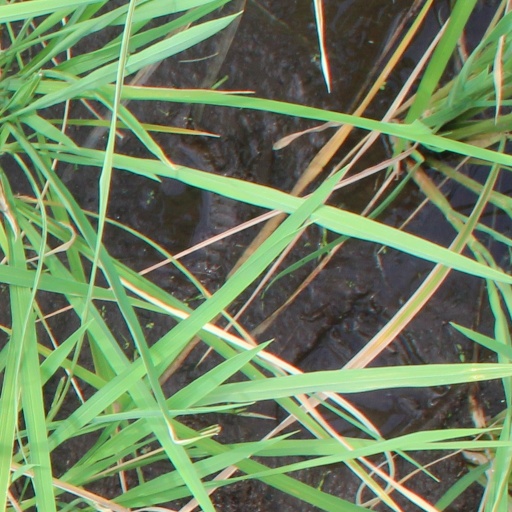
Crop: rice